Paris in the Belle Époque

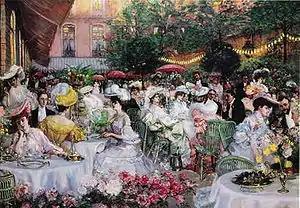
"Dining in the garden of the Ritz", a painting by Pierre-Georges Jeanniot (1904)

The Universal Exposition of 1889 took place from 6 May until 31 October 1889 and celebrated the centenary of the beginning of the French Revolution; one of the structures on the grounds was a replica of the Bastille. It took place on the Champ de Mars, the hill of Chaillot, and along the Seine at the Quai d'Orsay. The most memorable feature was the Eiffel Tower, 300 meters tall when it opened (now 324 with the addition of broadcast antennas), which served as the gateway to the exposition. The Eiffel Tower remained the world's tallest structure until 1930. It was not popular with everyone; its modern style was denounced in a public letter by many of France's most prominent cultural figures, including Guy de Maupassant, Charles Gounod and Charles Garnier. The largest building was the iron-framed Gallery of Machines, at the time the largest covered interior space in the world. Other popular exhibits included the first musical fountain, lit with colored electric lights that changed in time to music. Buffalo Bill and sharpshooter Annie Oakley drew large crowds to their Wild West Show at the exposition. The exposition welcomed 23 million visitors.